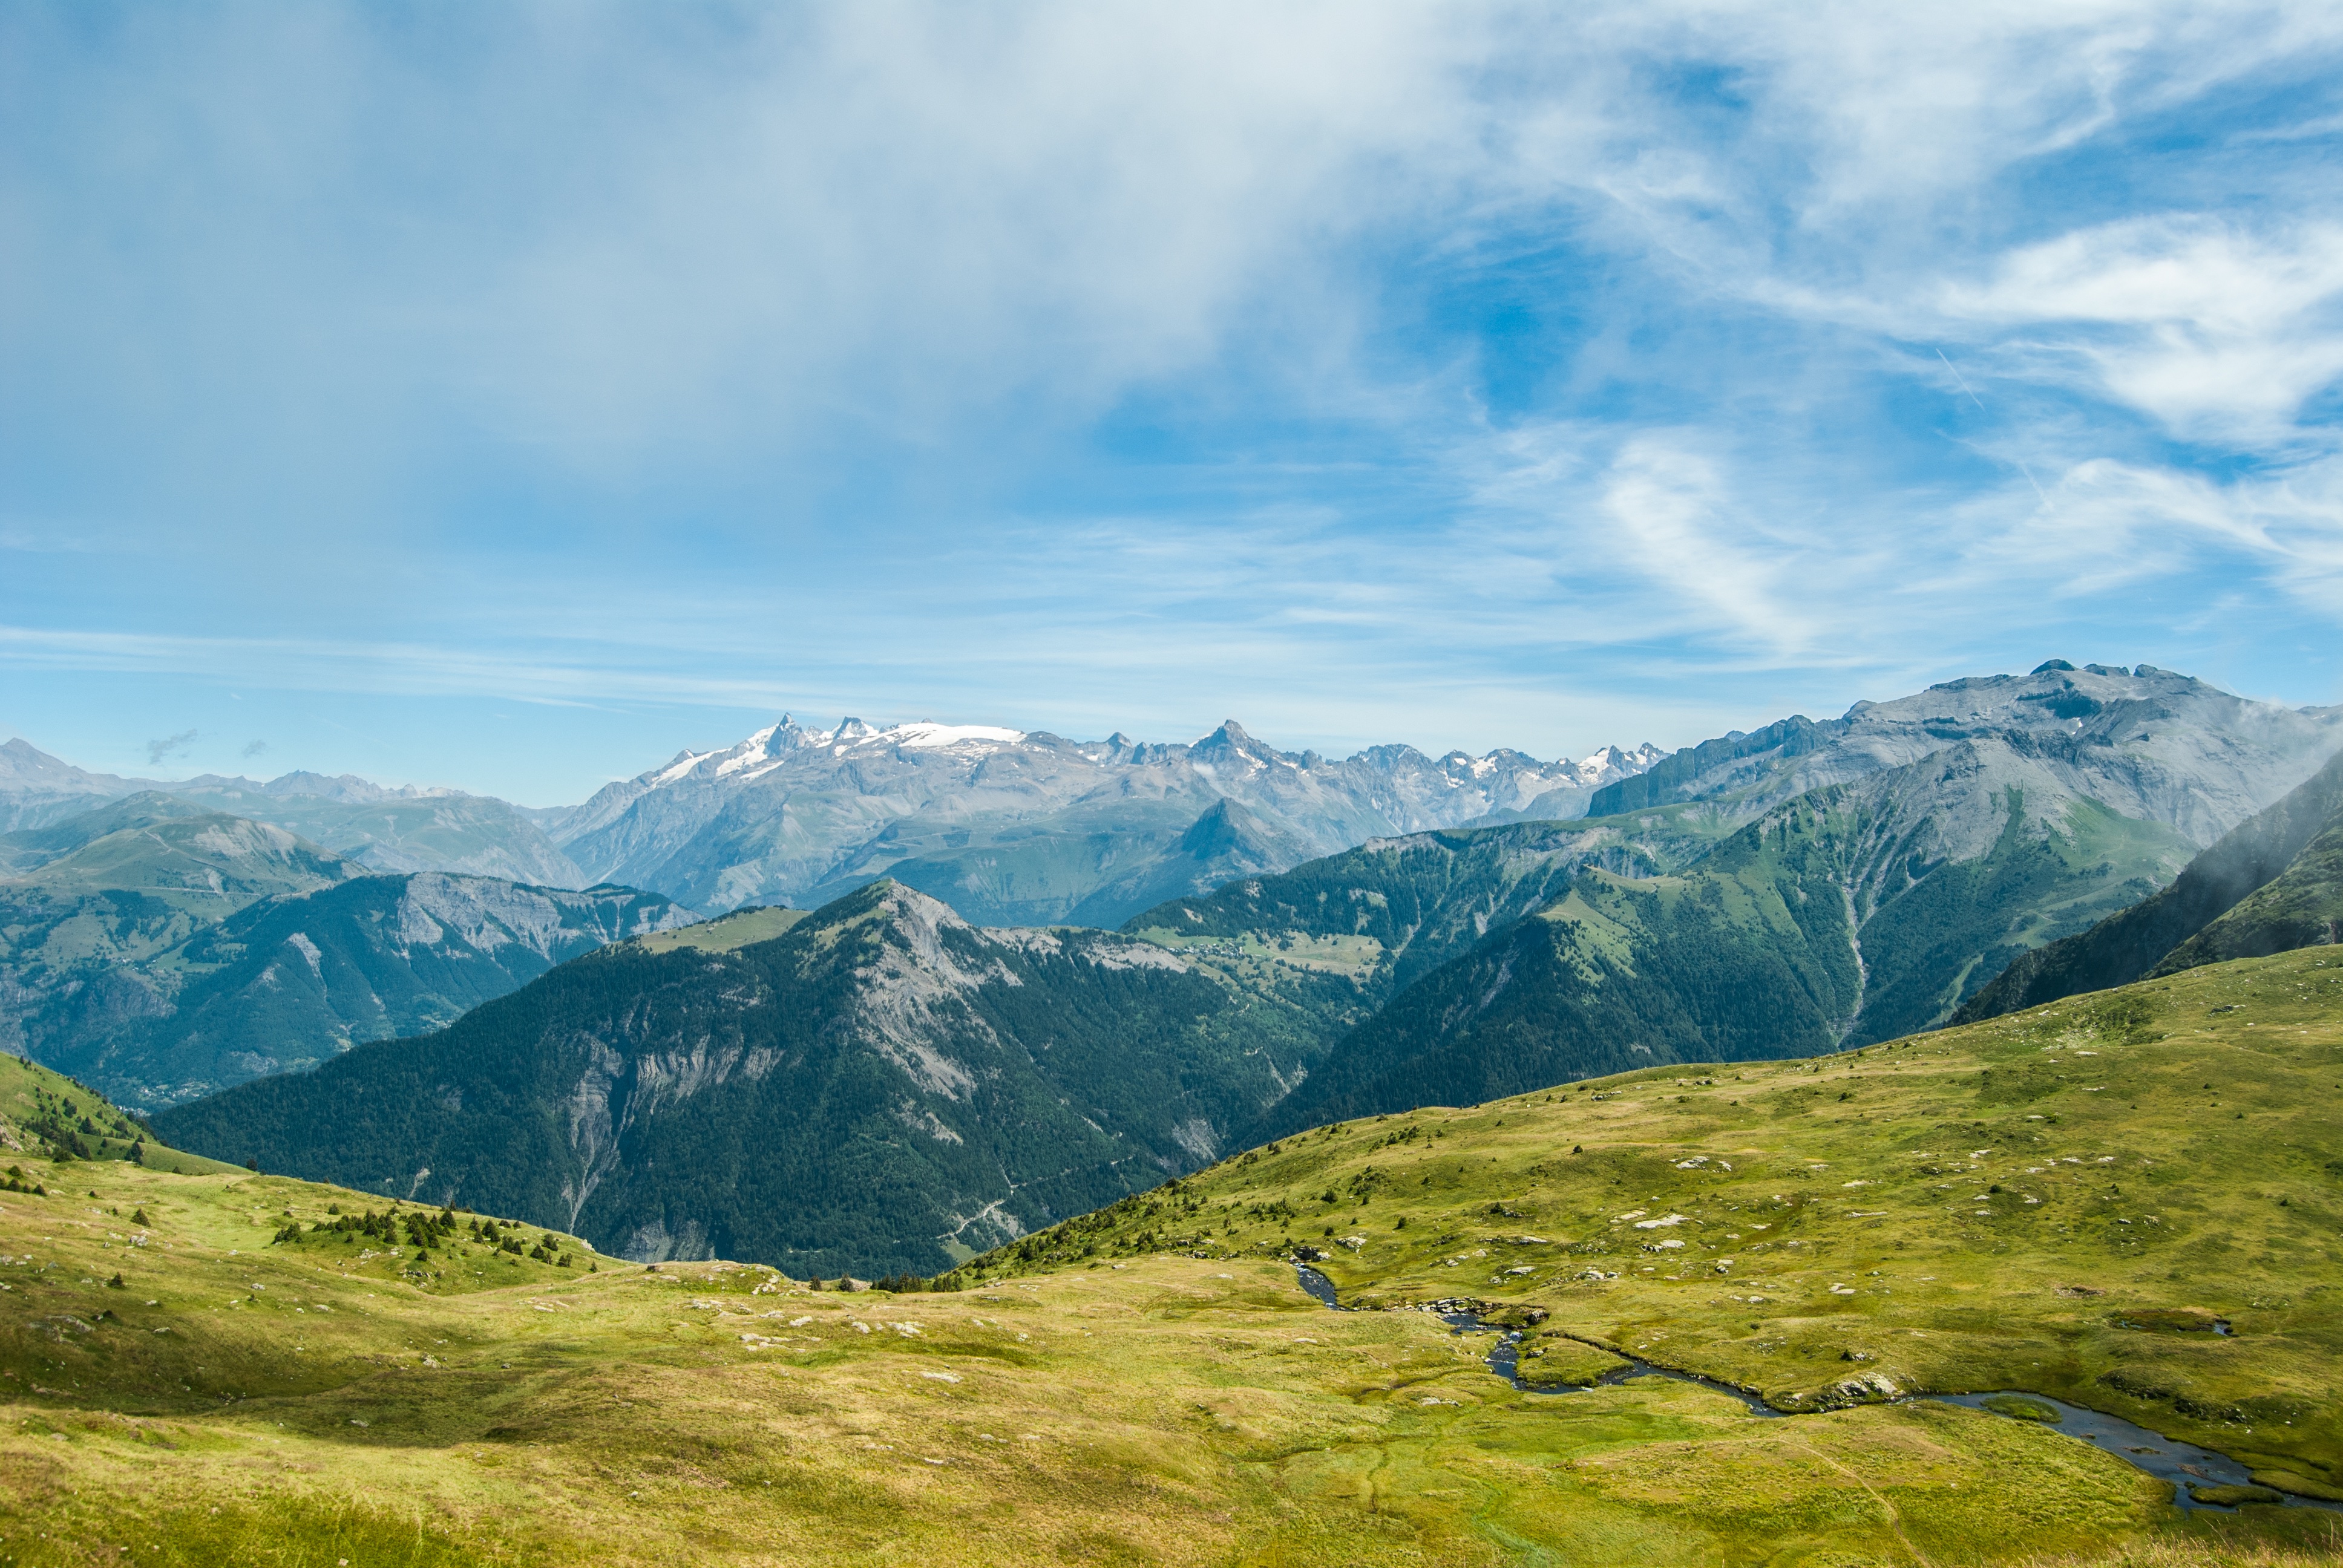
landscape, nature, wilderness, mountain, cloud, sky, meadow, hill, lake, valley, mountain range, highland, ridge, alps, grassland, plateau, fell, loch, landform, mountain pass, geographical feature, mountainous landforms